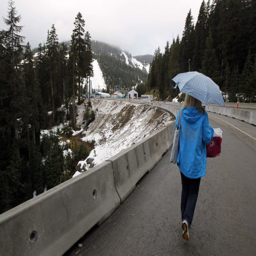
a woman holds an umbrella as she walks along the road